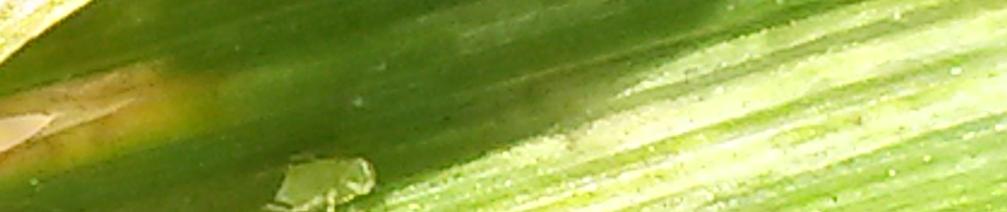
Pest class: cereal_grass_aphid